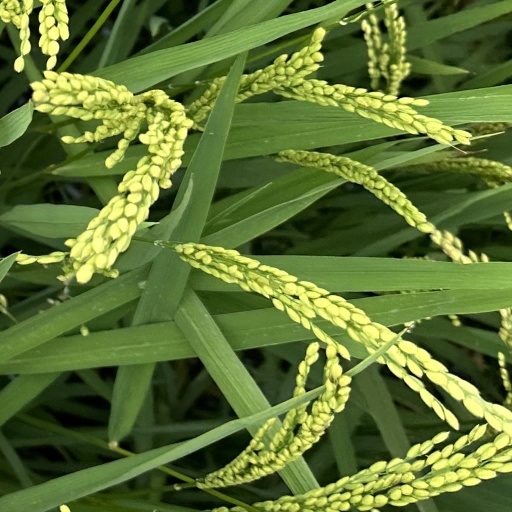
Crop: rice